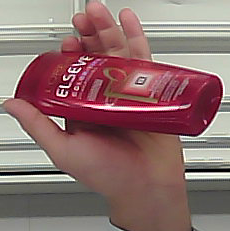
Product: loreal_shampoo